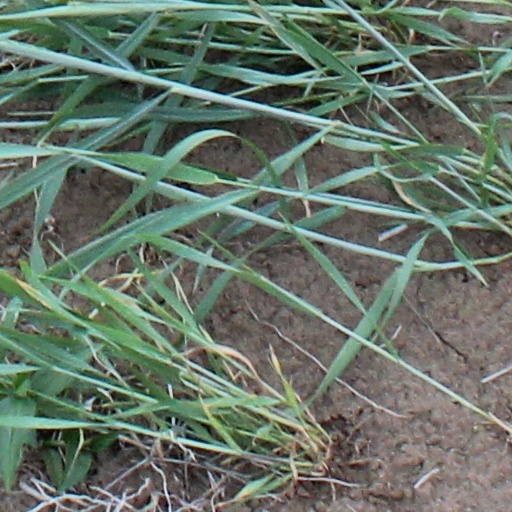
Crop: wheat